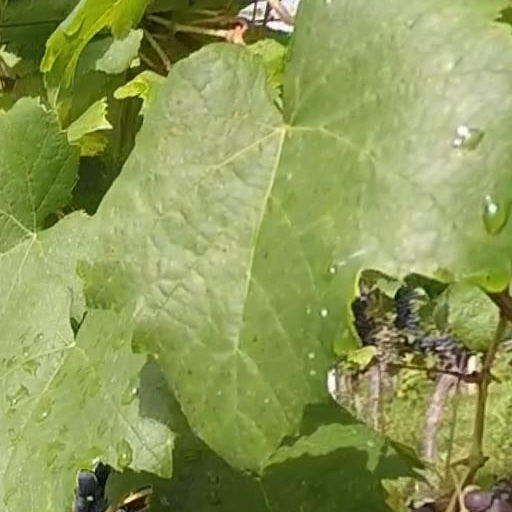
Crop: grape